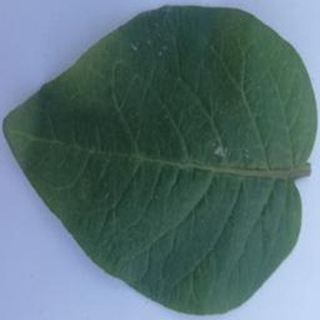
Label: healthy_potato